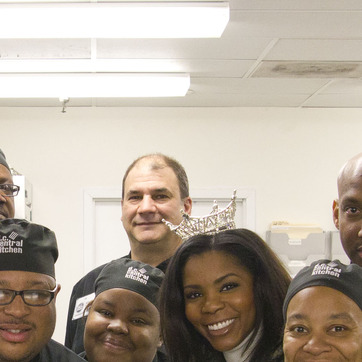
Material: hair